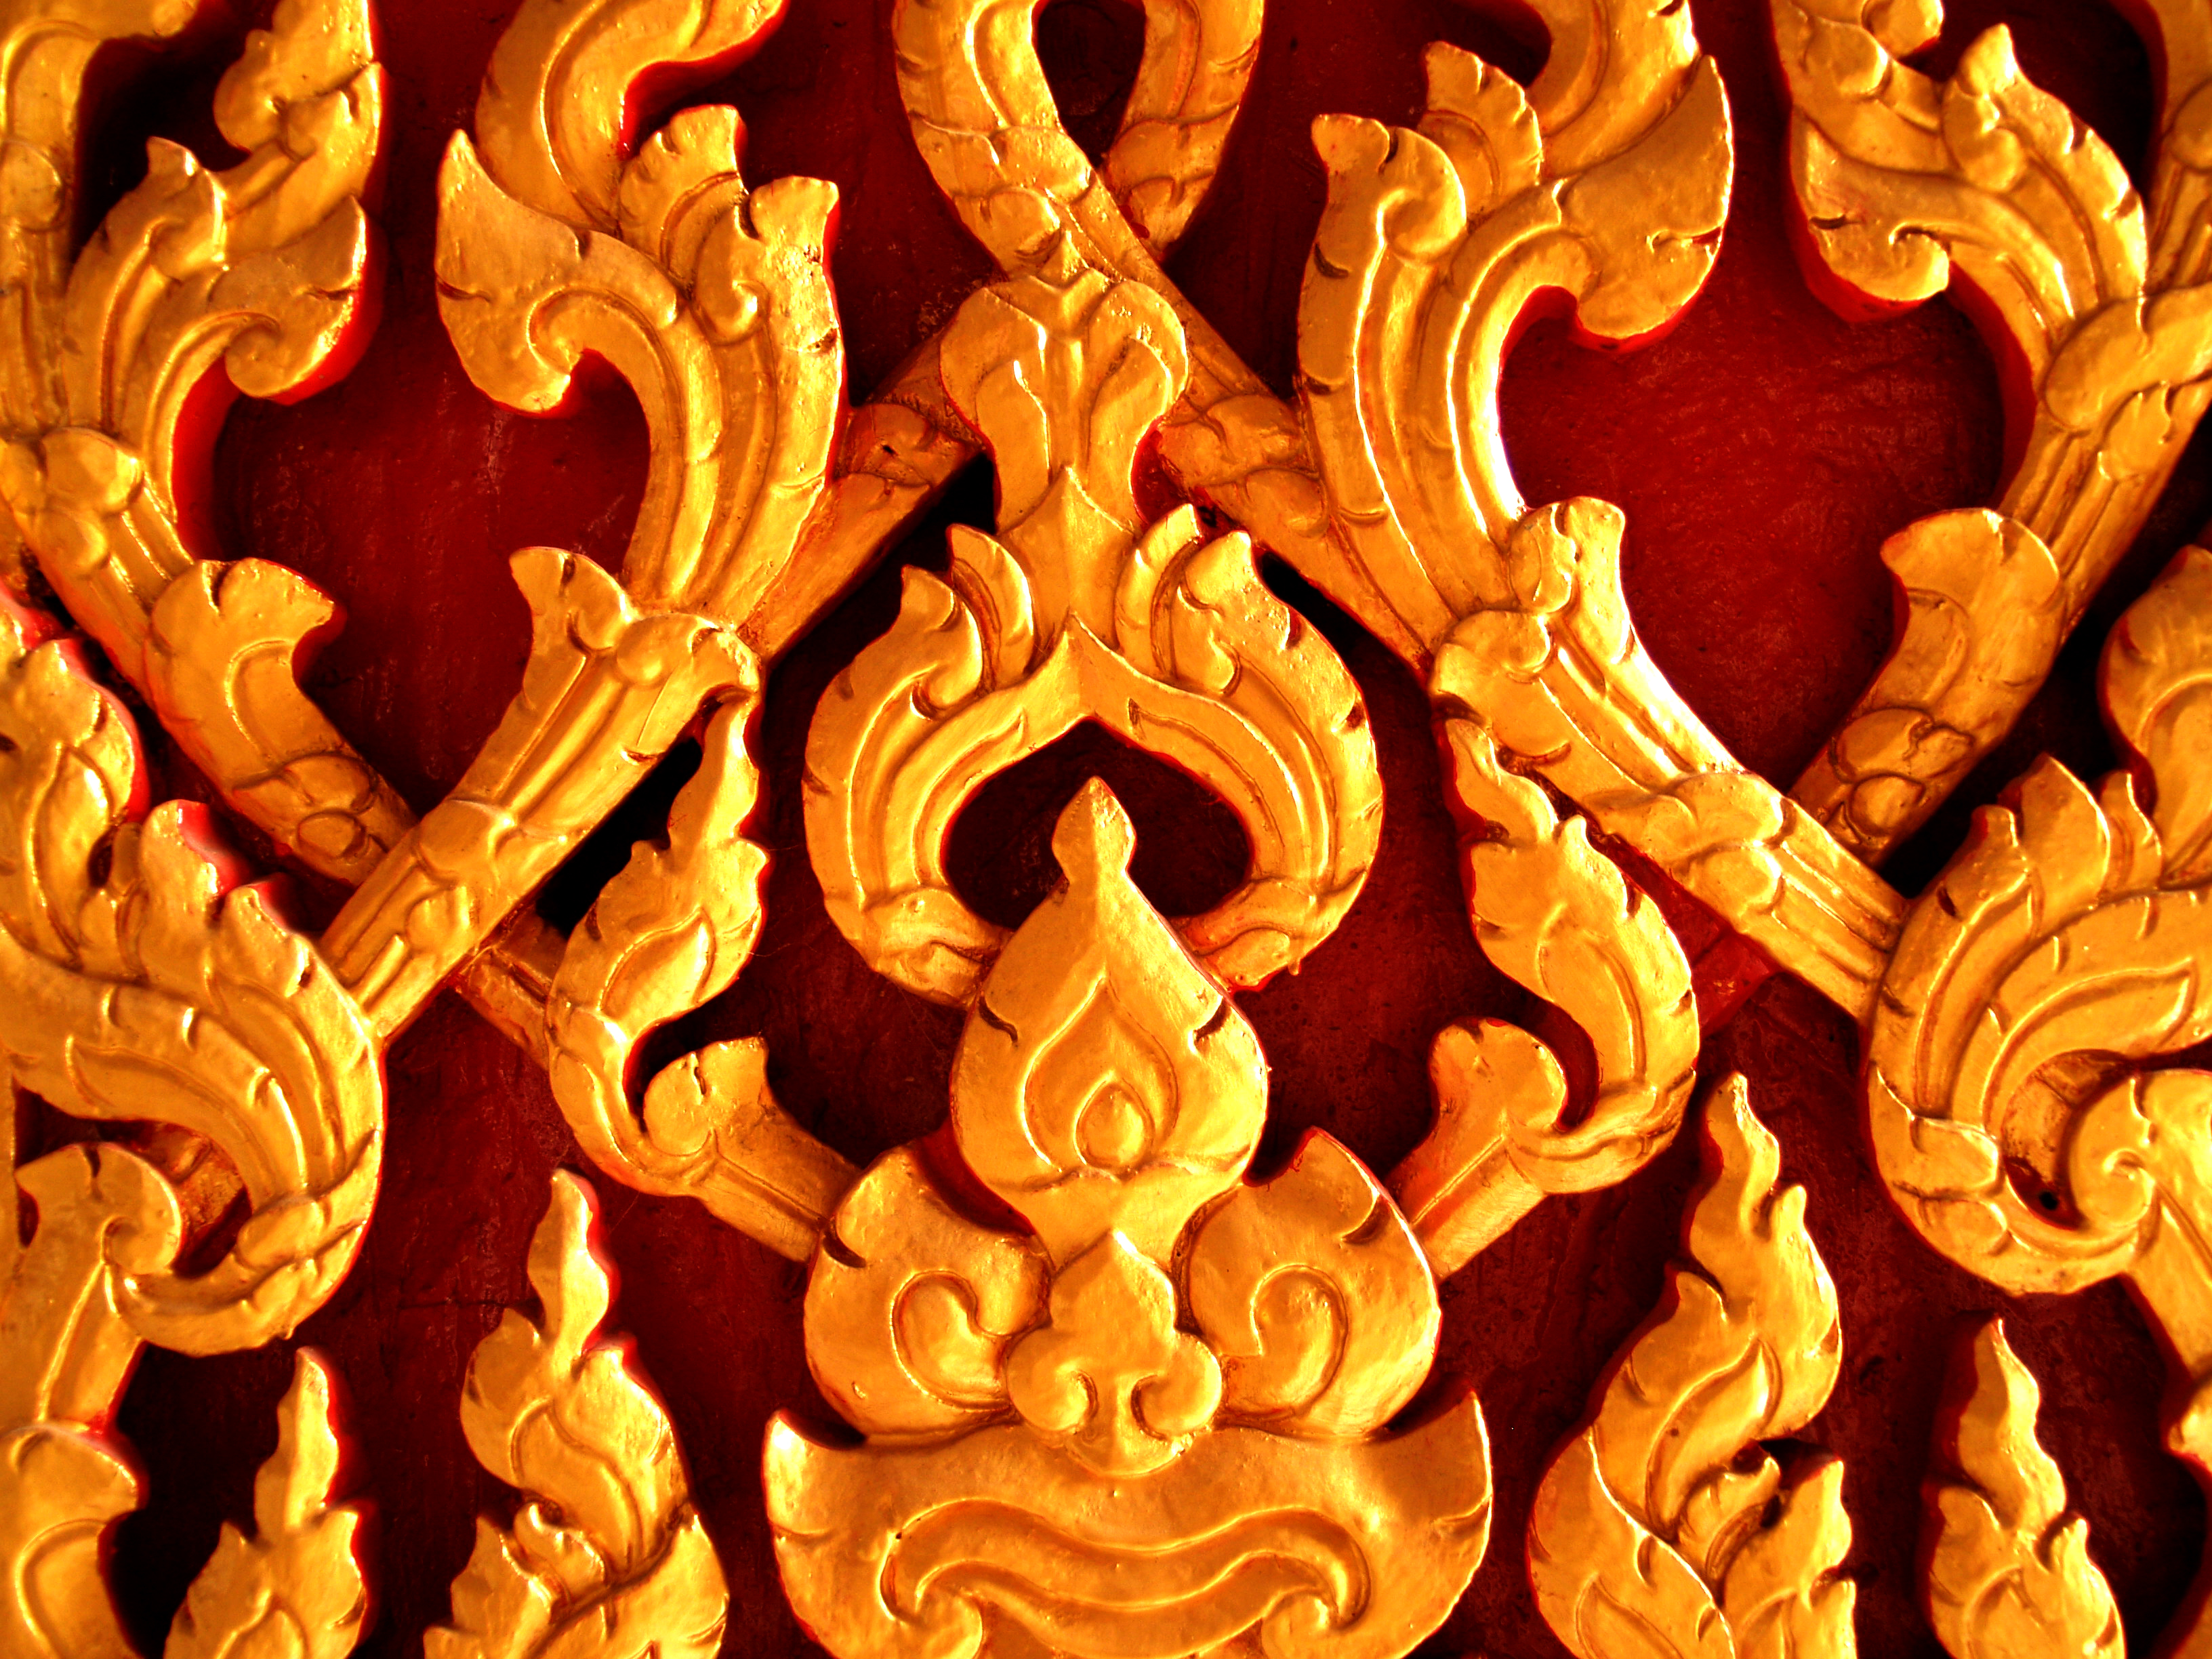
abstract, ancient, antique, art, asia, asian, background, bangkok, beautiful, black, buddha, buddhist, color, culture, deco, decor, decoration, decorative, design, detail, drawing, east, floral, flower, gold, golden, graphic, interior, leaf, old, ornament, ornate, paint, pattern, red, retro, shape, siam, style, swirl, temple, texture, thai, thailand, traditional, vintage, wall, wallpaper, wat, yellow, carving, stone carving, metal